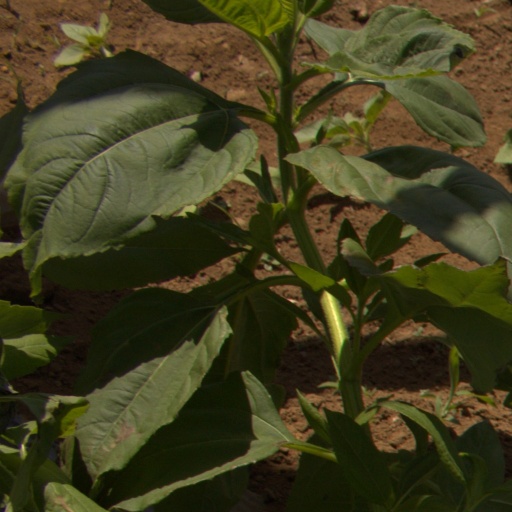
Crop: Jerusalem artichoke